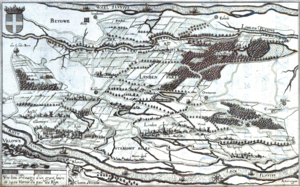
gravure du domaine de Lynden. Annales généalogiques de la Maison de Lynden. Christophe Butkens. Anvers, 1626.
La Maison de Lynden est une des plus anciennes familles de la noblesse des Pays-Bas, originaire du Duché de Gueldre.